Maitreya

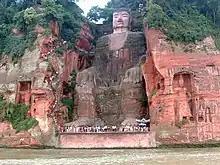
Seated stone-carved Maitreya, Leshan Giant Buddha in Sichuan, China

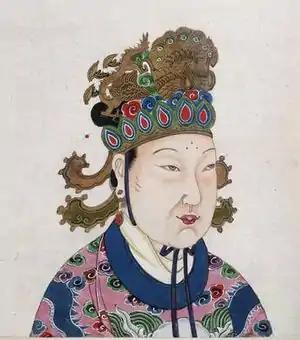
Tang Dynasty Empress Wu Zetian who claimed to be Maitreya incarnate

In all Buddhist traditions, Maitreya is prophesied to be the next Buddha who will arise in this world. He will attain Buddhahood far in the future (5,670,000,000 years from now). Since attaining enlightenment is thought to be much more likely while studying under a living Buddha, many Buddhists have hoped to meet Maitreya and train under him. As Buddhist studies scholar Alan Spongberg writes, Maitreya "came to represent a hope for the future, a time when all human beings could once again enjoy the spiritual and physical environment most favorable to enlightenment and the release from worldly suffering". The Maitreya legend has provided a positive view of the future for all Buddhist cultures, who have adapted and expressed the prophetic myth in different ways.